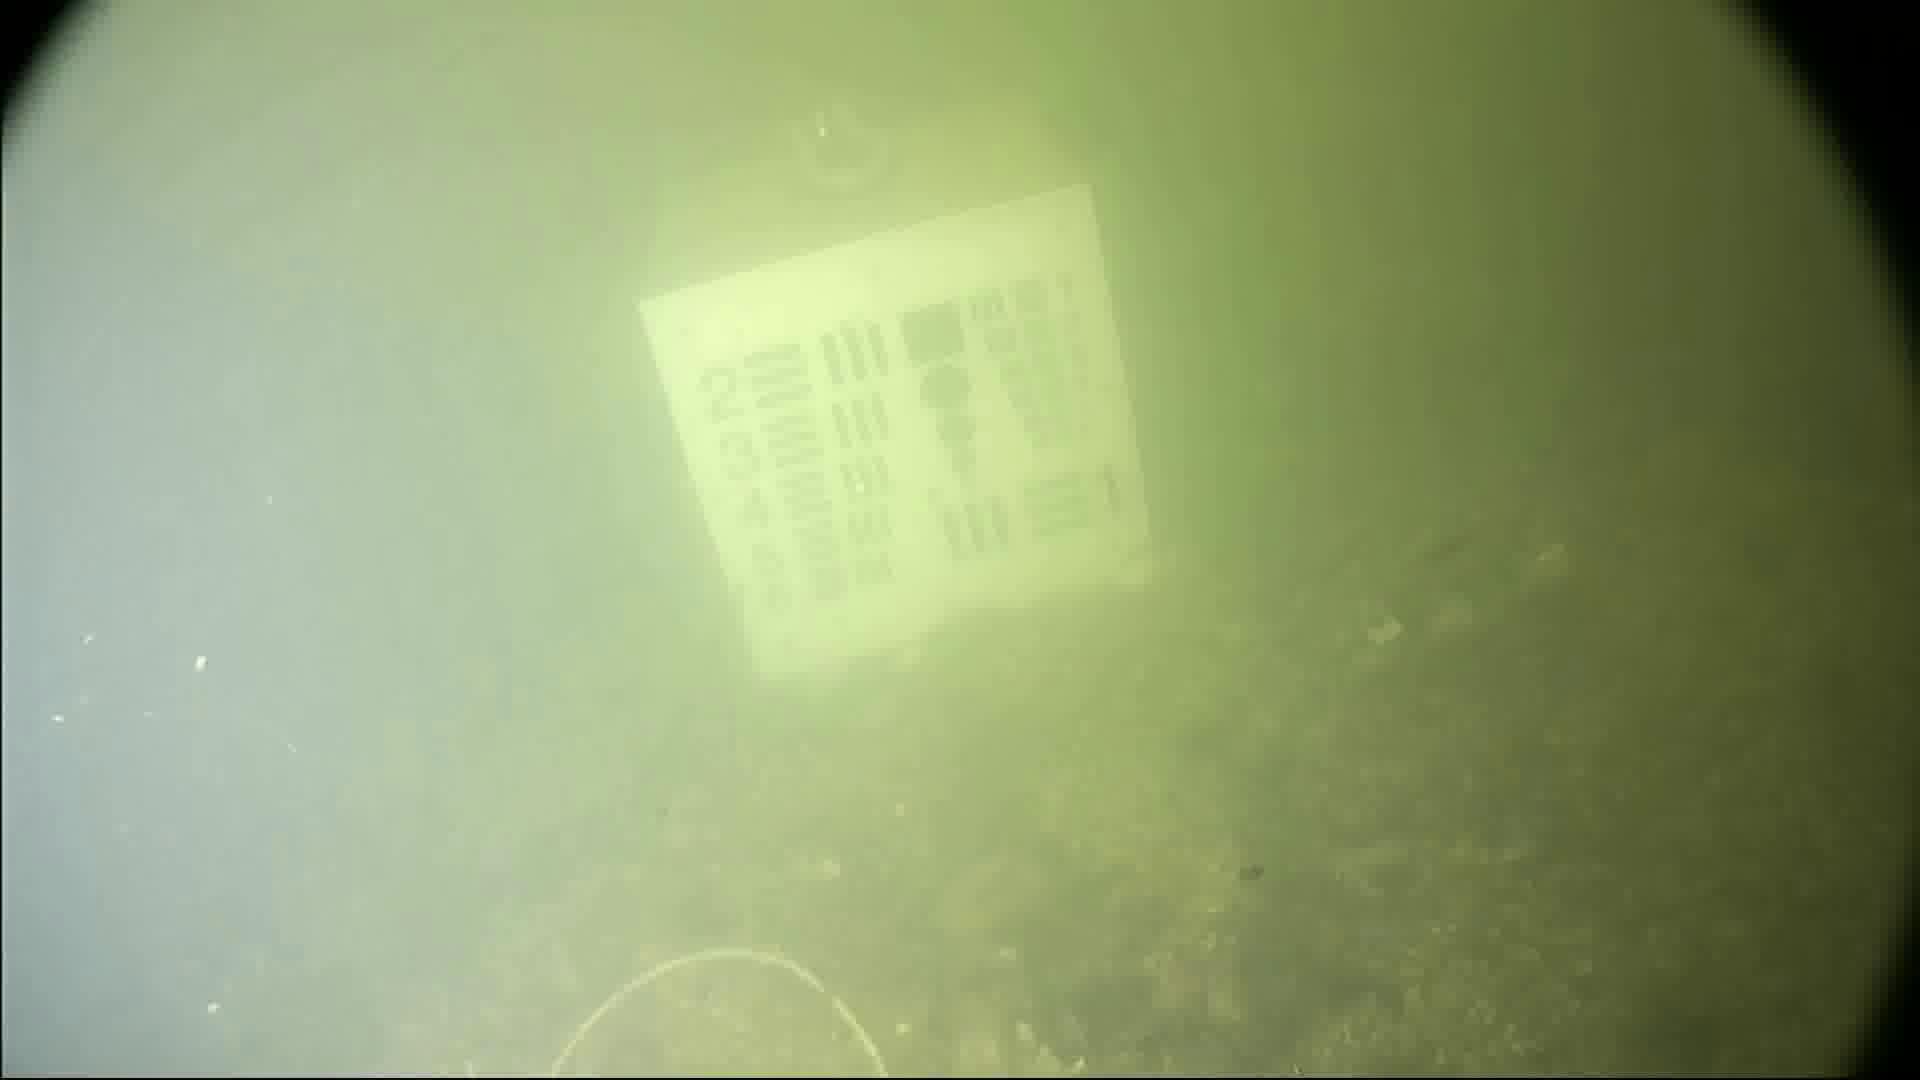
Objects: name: crab